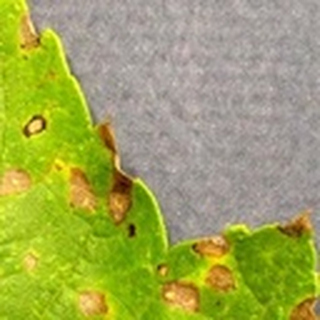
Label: cotton_target_spot